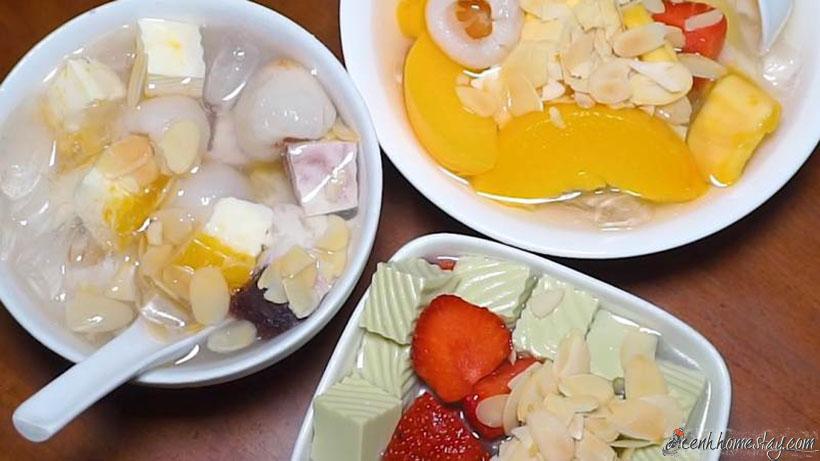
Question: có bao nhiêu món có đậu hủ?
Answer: hai món